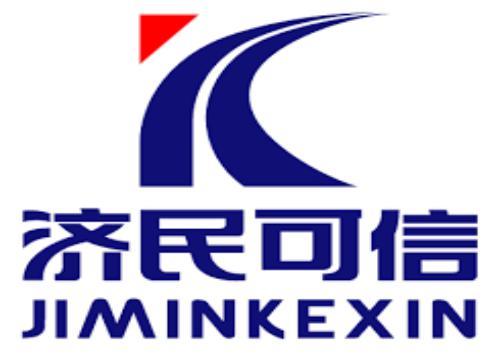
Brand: jimin
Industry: Medical